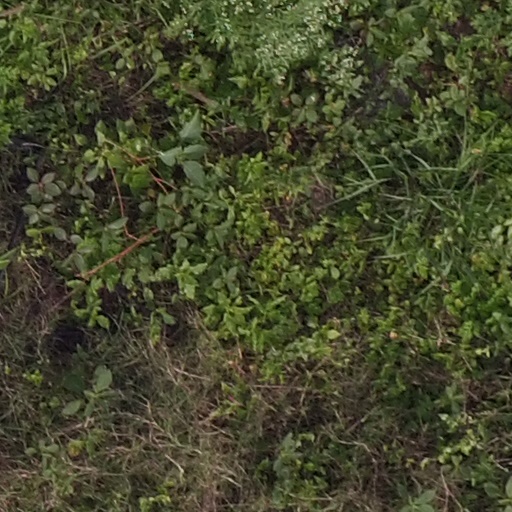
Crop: maize; corn